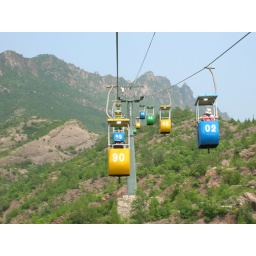
Check out the wall and its towers in the background. Calling it &amp;quot;steep&amp;quot; is an understatement!